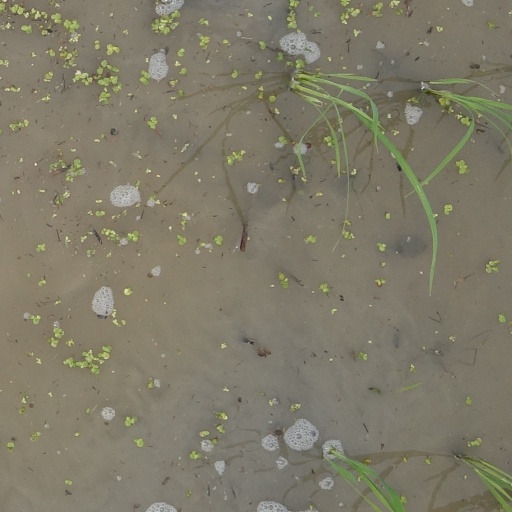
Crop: rice